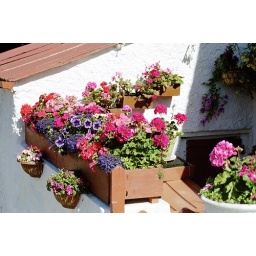
Flower box on a cottage wall in Budock Cornwall